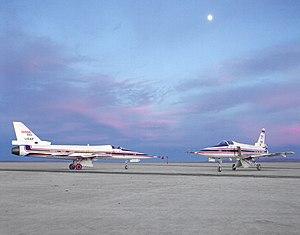
Le Grumman X-29, désigné par son constructeur Model 712, est un avion expérimental américain développé dans les années 1980 en vue d'étudier les caractéristiques d'un appareil doté d'une aile en flèche inversée et de plans canard et d'étudier les avantages d'une telle formule.